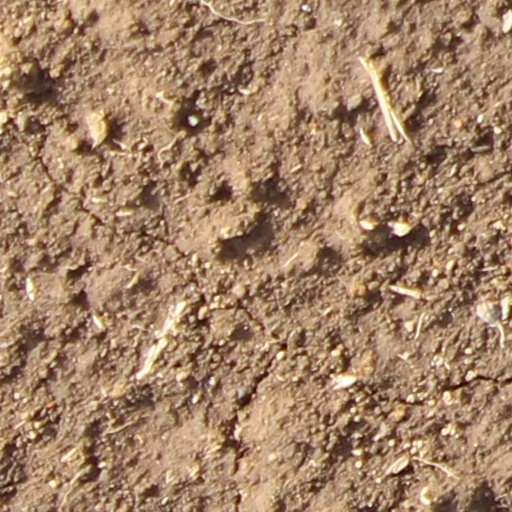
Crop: wheat